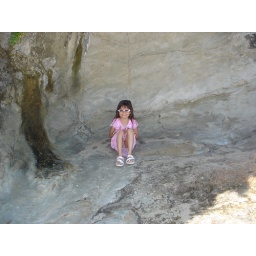
My girls in a rock cove